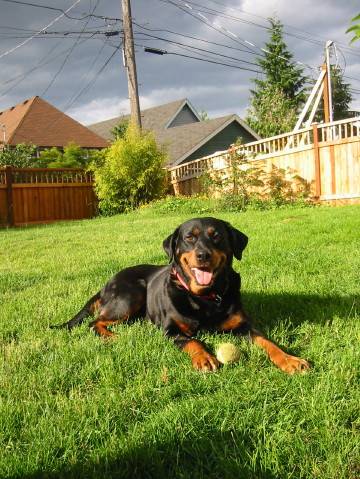
Label: dog